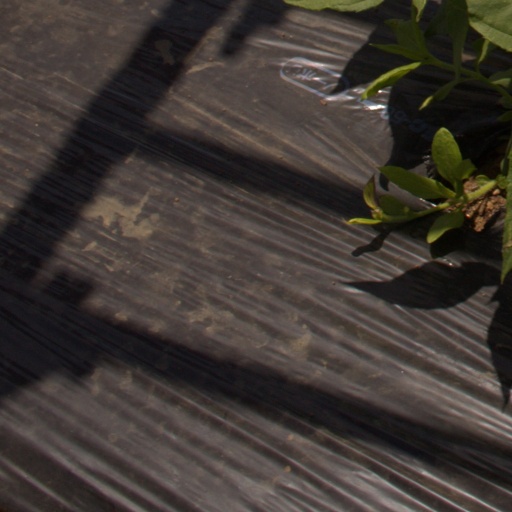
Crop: Jerusalem artichoke